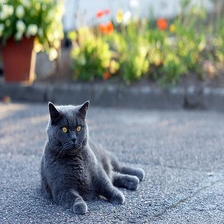
Species: cat
Breed: British Shorthair